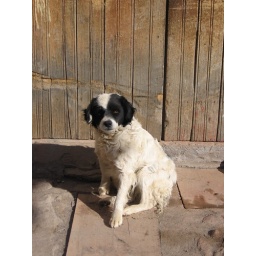
The stray dogs and cats in Peru broke my heart. I wanted to bring this guy home with me.